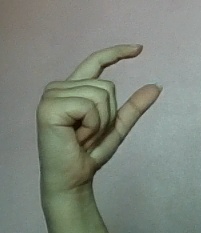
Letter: dal